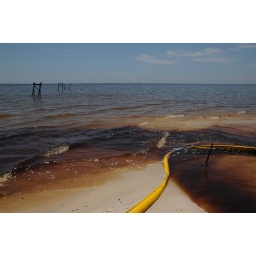
oil in water and oil on beach with boom__7316 web